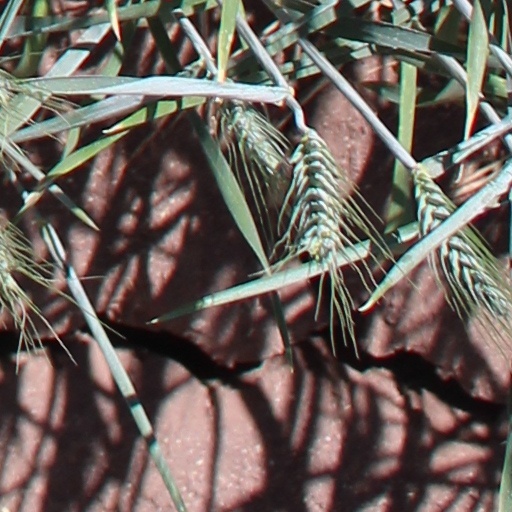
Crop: wheat